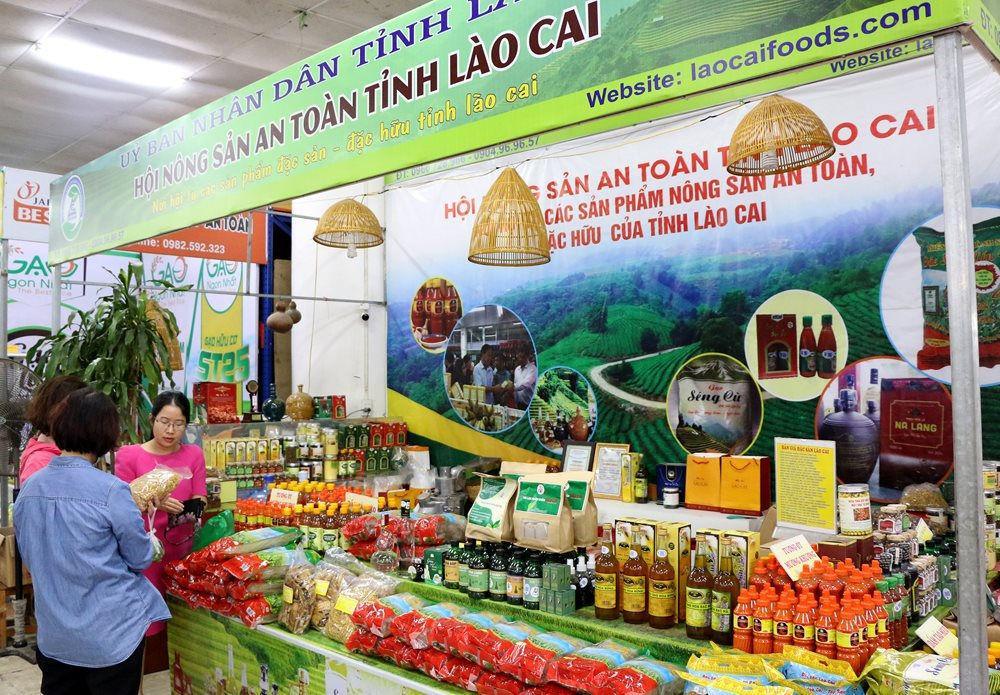
có nhiều mặt hàng được trưng bày ở trong gian trại